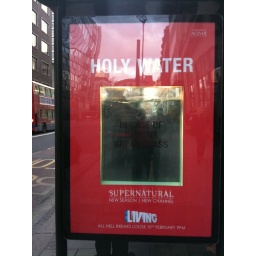
Supernatural TV advert with built in holy water